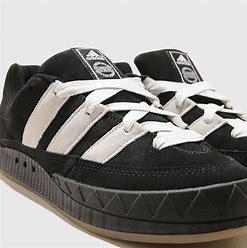
Brand: Adidas
Model: Adimatic